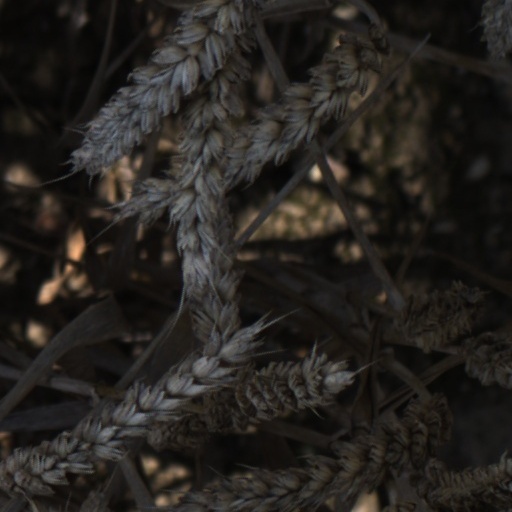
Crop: wheat